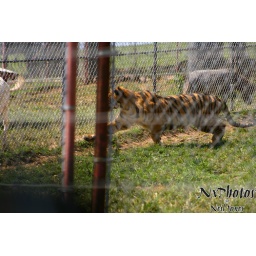
I caught this tiger stalking its prey, and then running up only to be shut down by a fence....